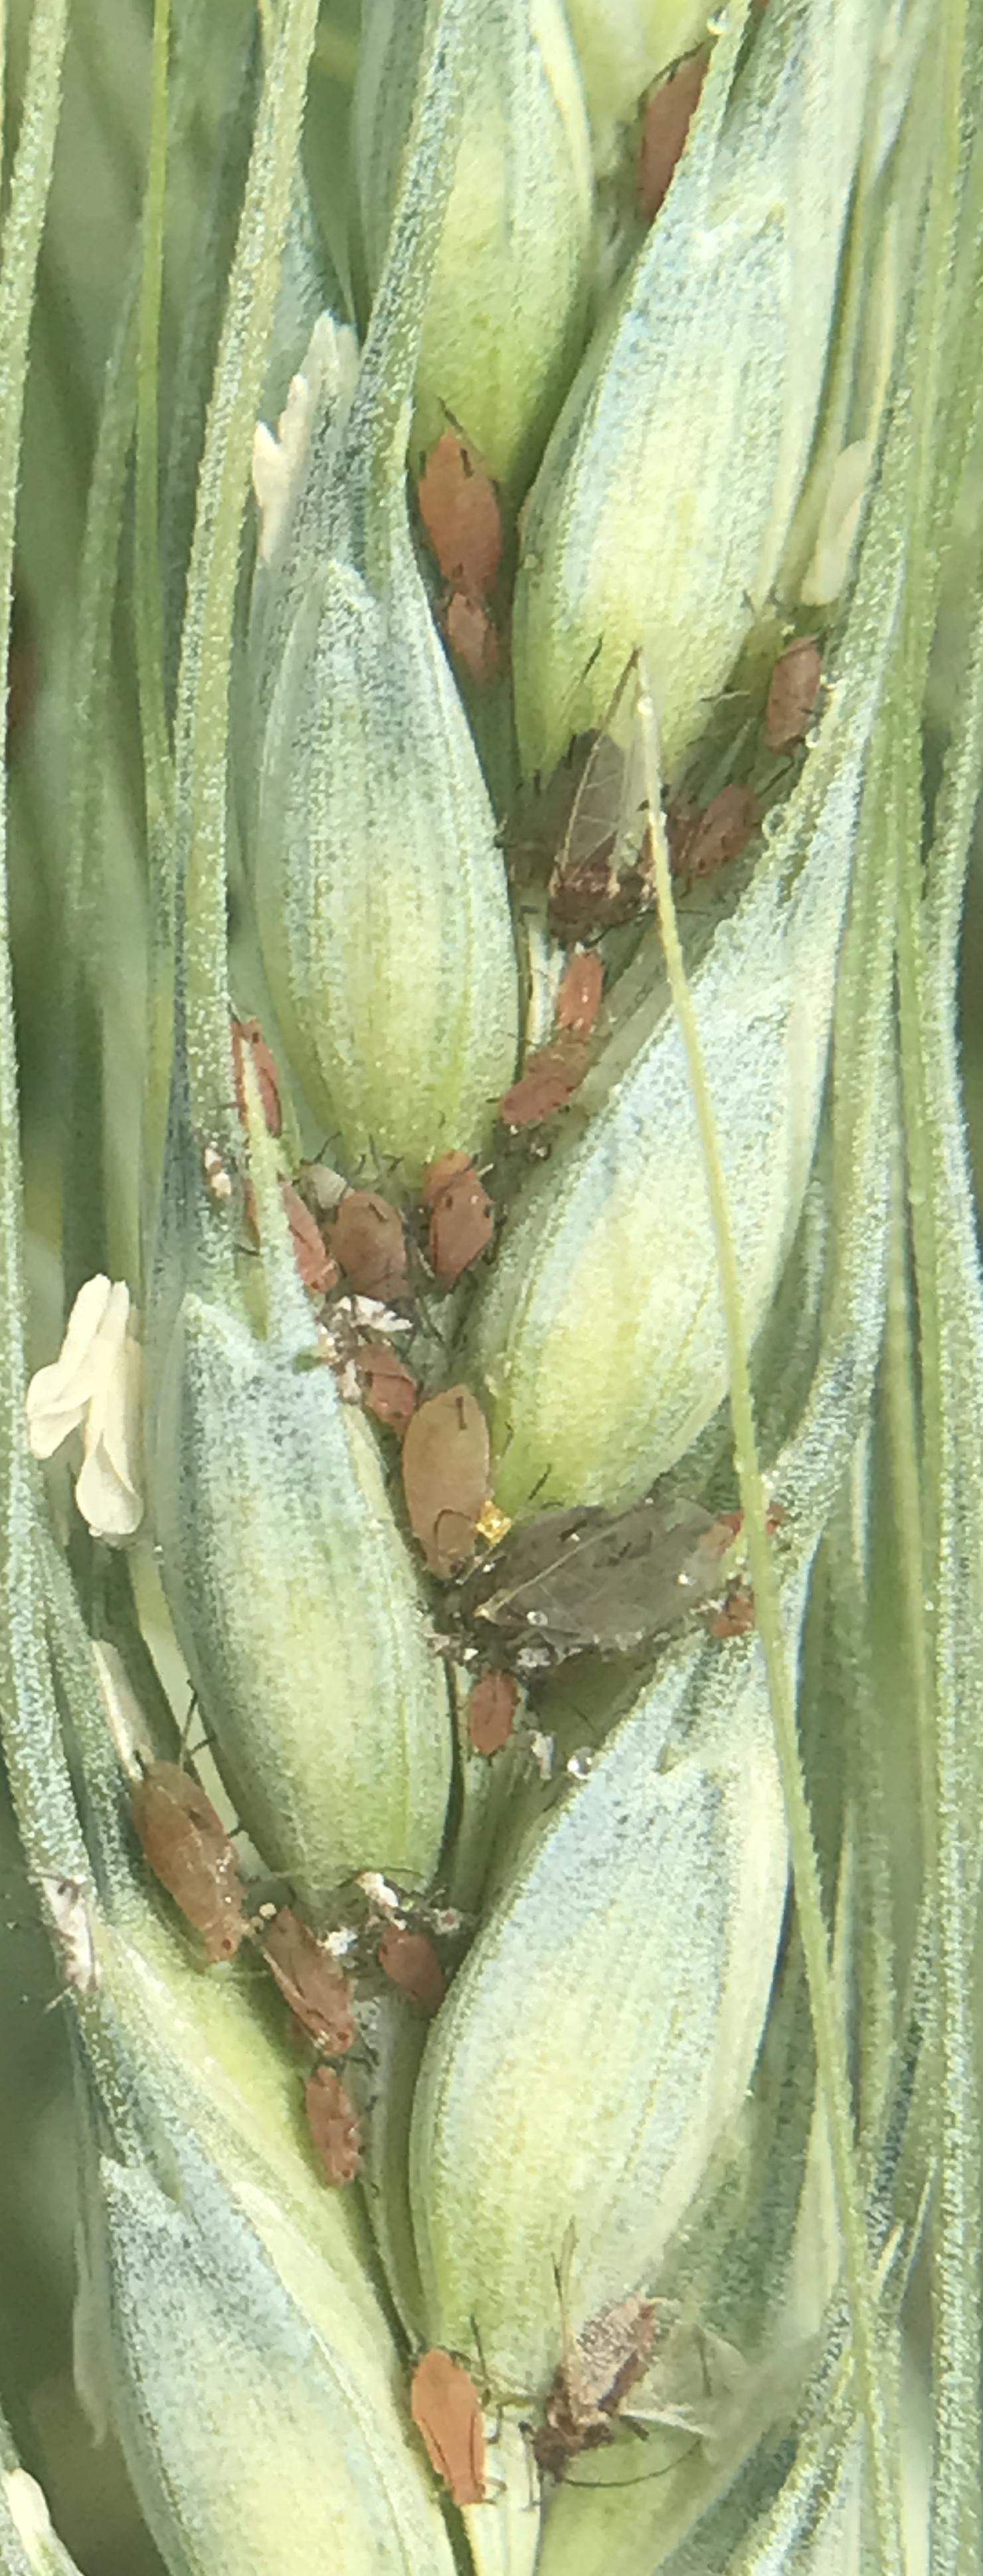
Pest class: english_grain_aphid